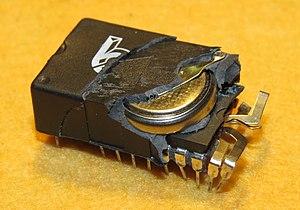
Une horloge temps réel ou HTR est une horloge permettant un décompte très précis du temps pour un système électronique, en vue de dater ou déclencher des évènements selon l'heure.